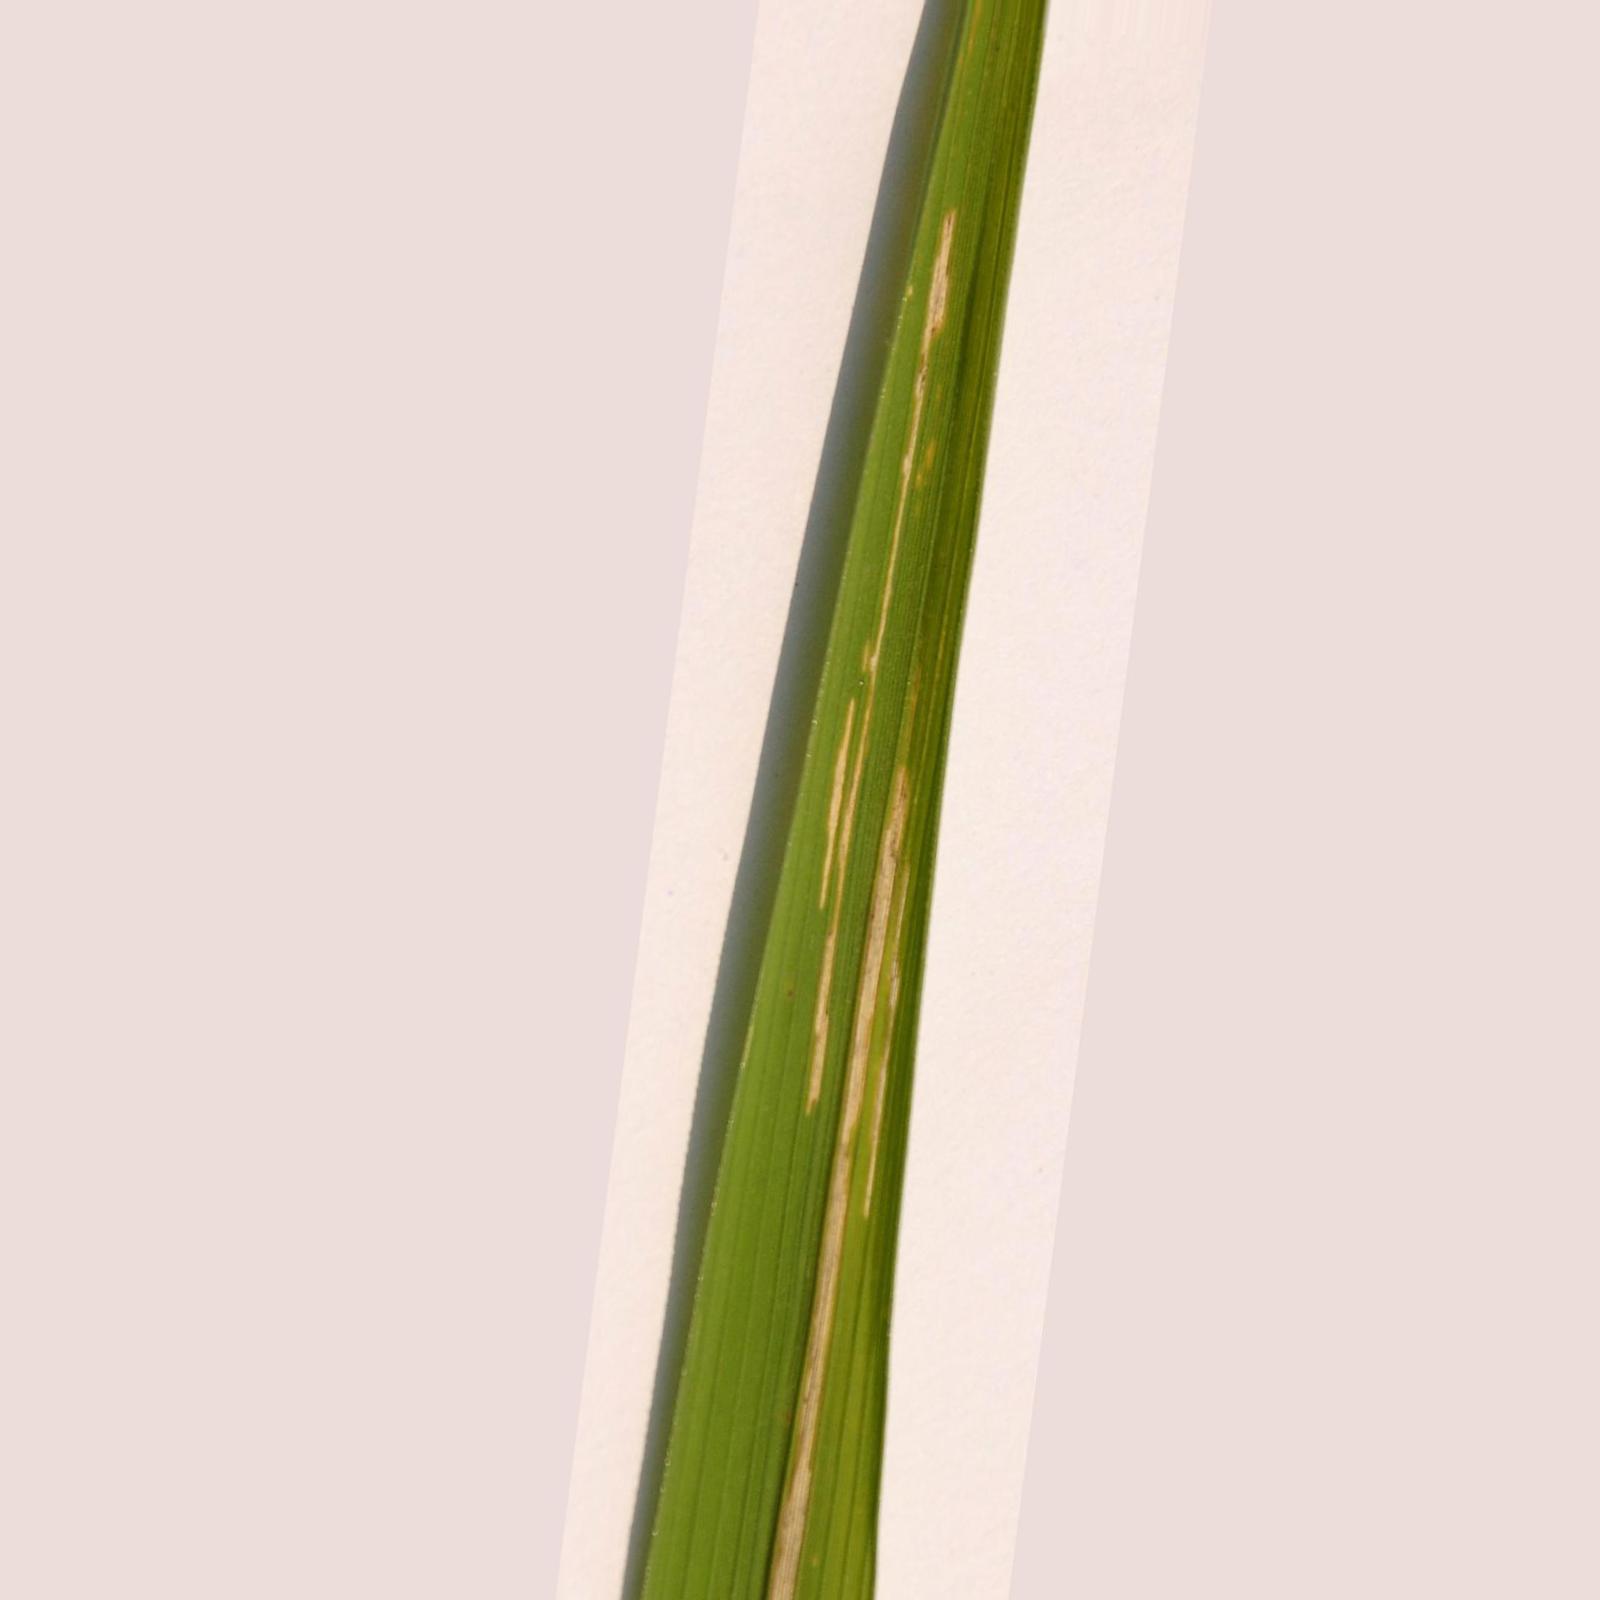
Nhãn: Bệnh Bạc lá (Bacterial leaf blight)